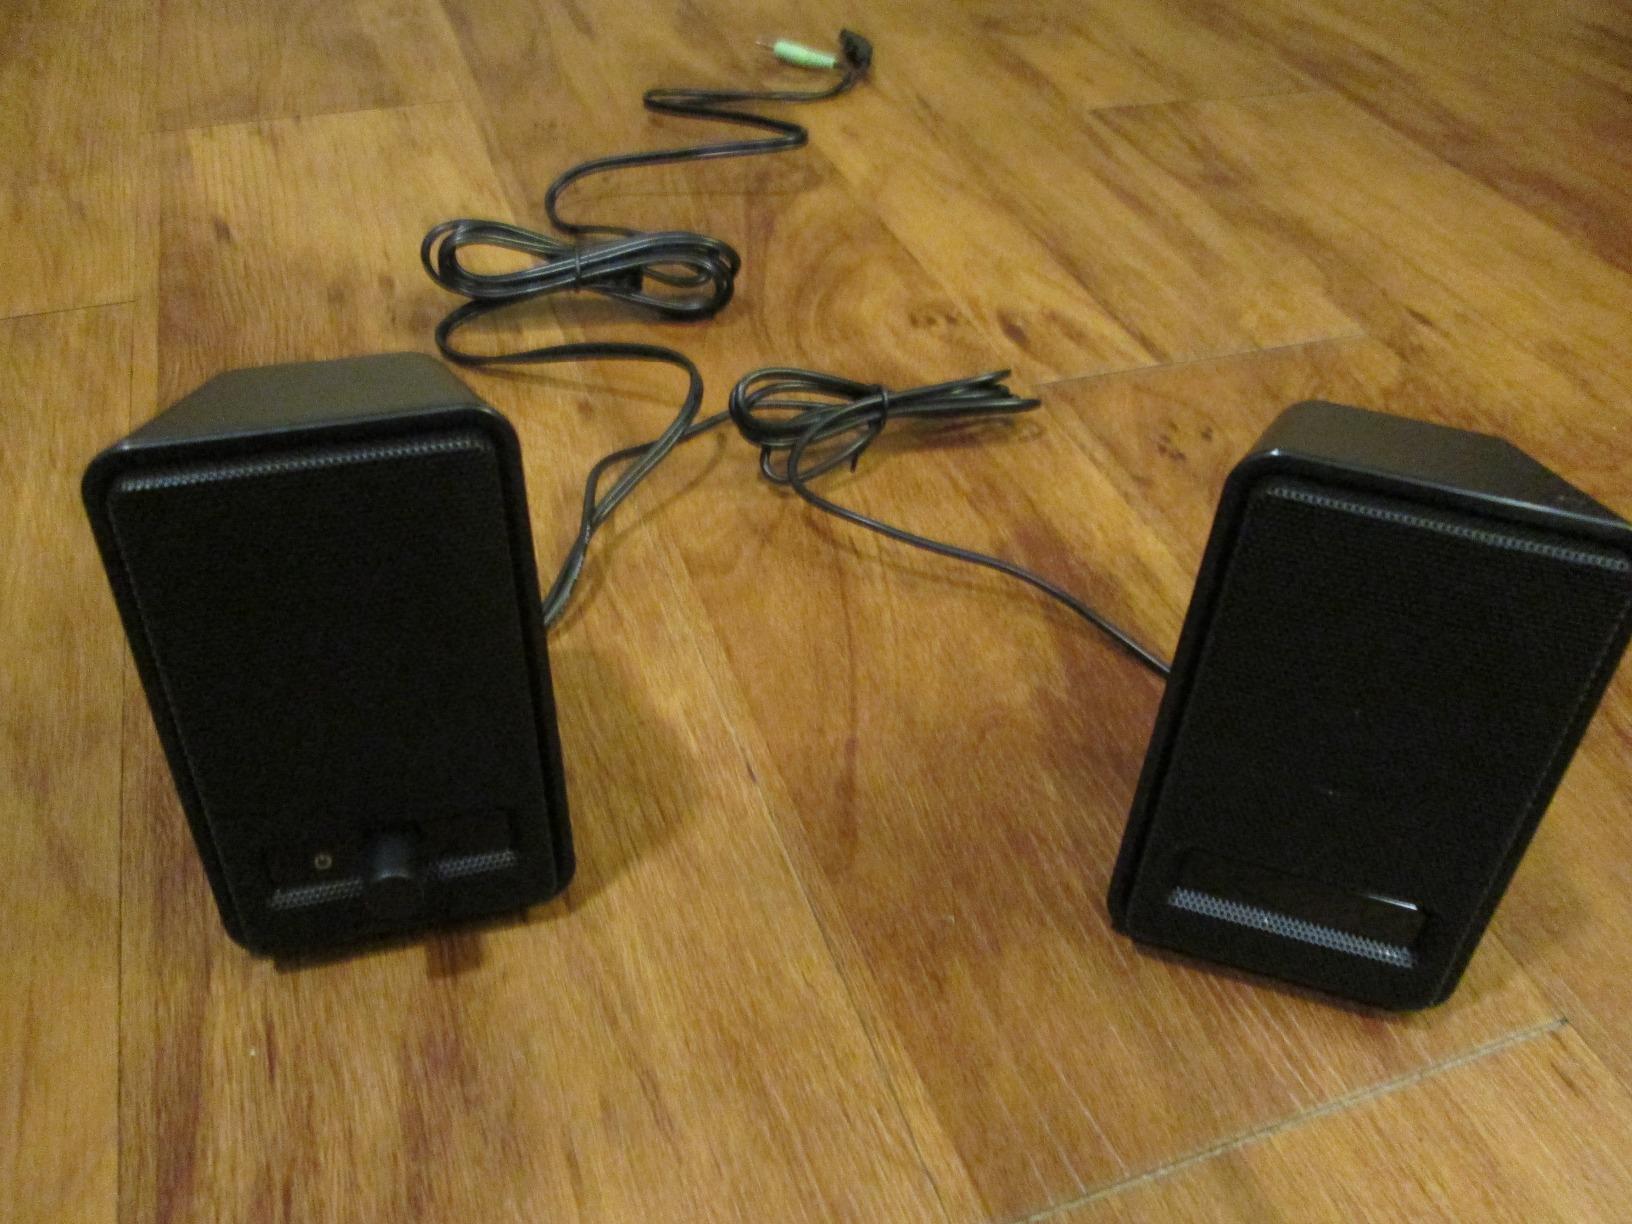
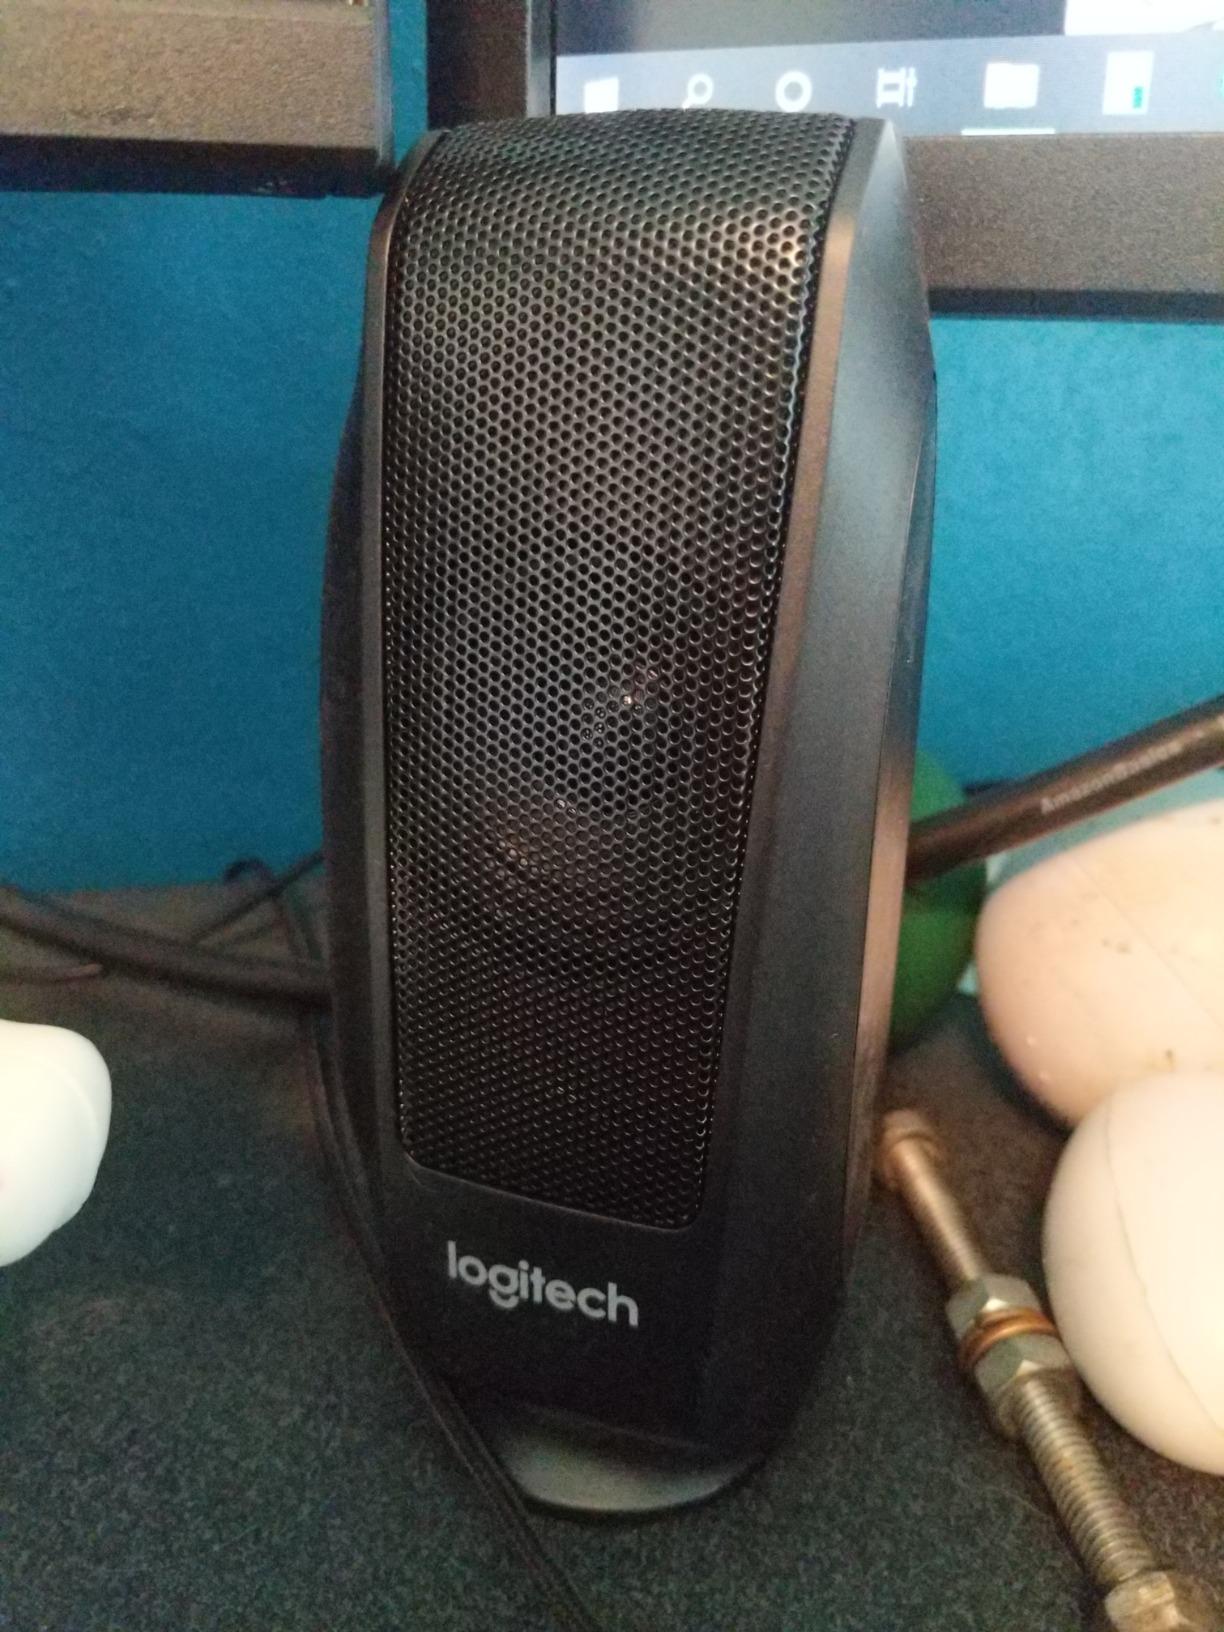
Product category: speaker
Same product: no